Wilhelm Karmann Jr.

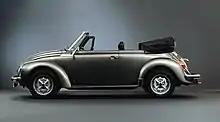
VW Beetle Convertible

At the beginning of 1948, Karmann succeeded in purchasing a Volkswagen saloon, the VW Type 1, which he transformed into a convertible with the help of his father. Together they presented the convertible in Wolfsburg to Heinrich Nordhoff, who had been General Director of Volkswagen Company since 1 January 1948. In May 1949, Karmann delivered 25 Volkswagen Cabriolets to the VW test department. And on 1 August 1949, the time had come: Volkswagen ordered "1,000 four-seater, four-winged Type 15 Cabriolets" from Karmann at a unit price per bodywork of Deutsche Mark 1,900 net ex works. The foundation stone for a lasting partnership with Volkswagen was laid. At that time Karmann employed 642 people; after the death of the company founder and the takeover of the business, the workforce had already grown to over 1,400.